Vagina

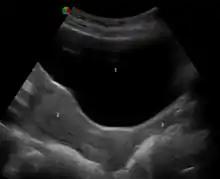
An ultrasound showing the urinary bladder (1), uterus (2), and vagina (3)

After menopause, the body produces less estrogen. This causes atrophic vaginitis (thinning and inflammation of the vaginal walls), which can lead to vaginal itching, burning, bleeding, soreness, or vaginal dryness (a decrease in lubrication). Vaginal dryness can cause discomfort on its own or discomfort or pain during sexual intercourse. Hot flashes are also characteristic of menopause. Menopause also affects the composition of vaginal support structures. The vascular structures become fewer with advancing age. Specific collagens become altered in composition and ratios. It is thought that the weakening of the support structures of the vagina is due to the physiological changes in this connective tissue.